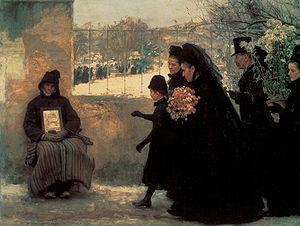
De par sa position géographique, la Lorraine fut un lieu d'échange privilégié entre la France et les cultures germaniques. C'est ainsi que de nombreuses innovations y ont fait leur entrée avant de se répandre dans le reste de la France. La Lorraine a également été le berceau de courants culturels originaux dont le plus fameux est assurément l'Art nouveau, porté en France par l’École de Nancy.
La Toussaint est une fête catholique, célébrée le 1ᵉʳ novembre, au cours de laquelle l’Église catholique latine honore tous les Saints, connus et inconnus.